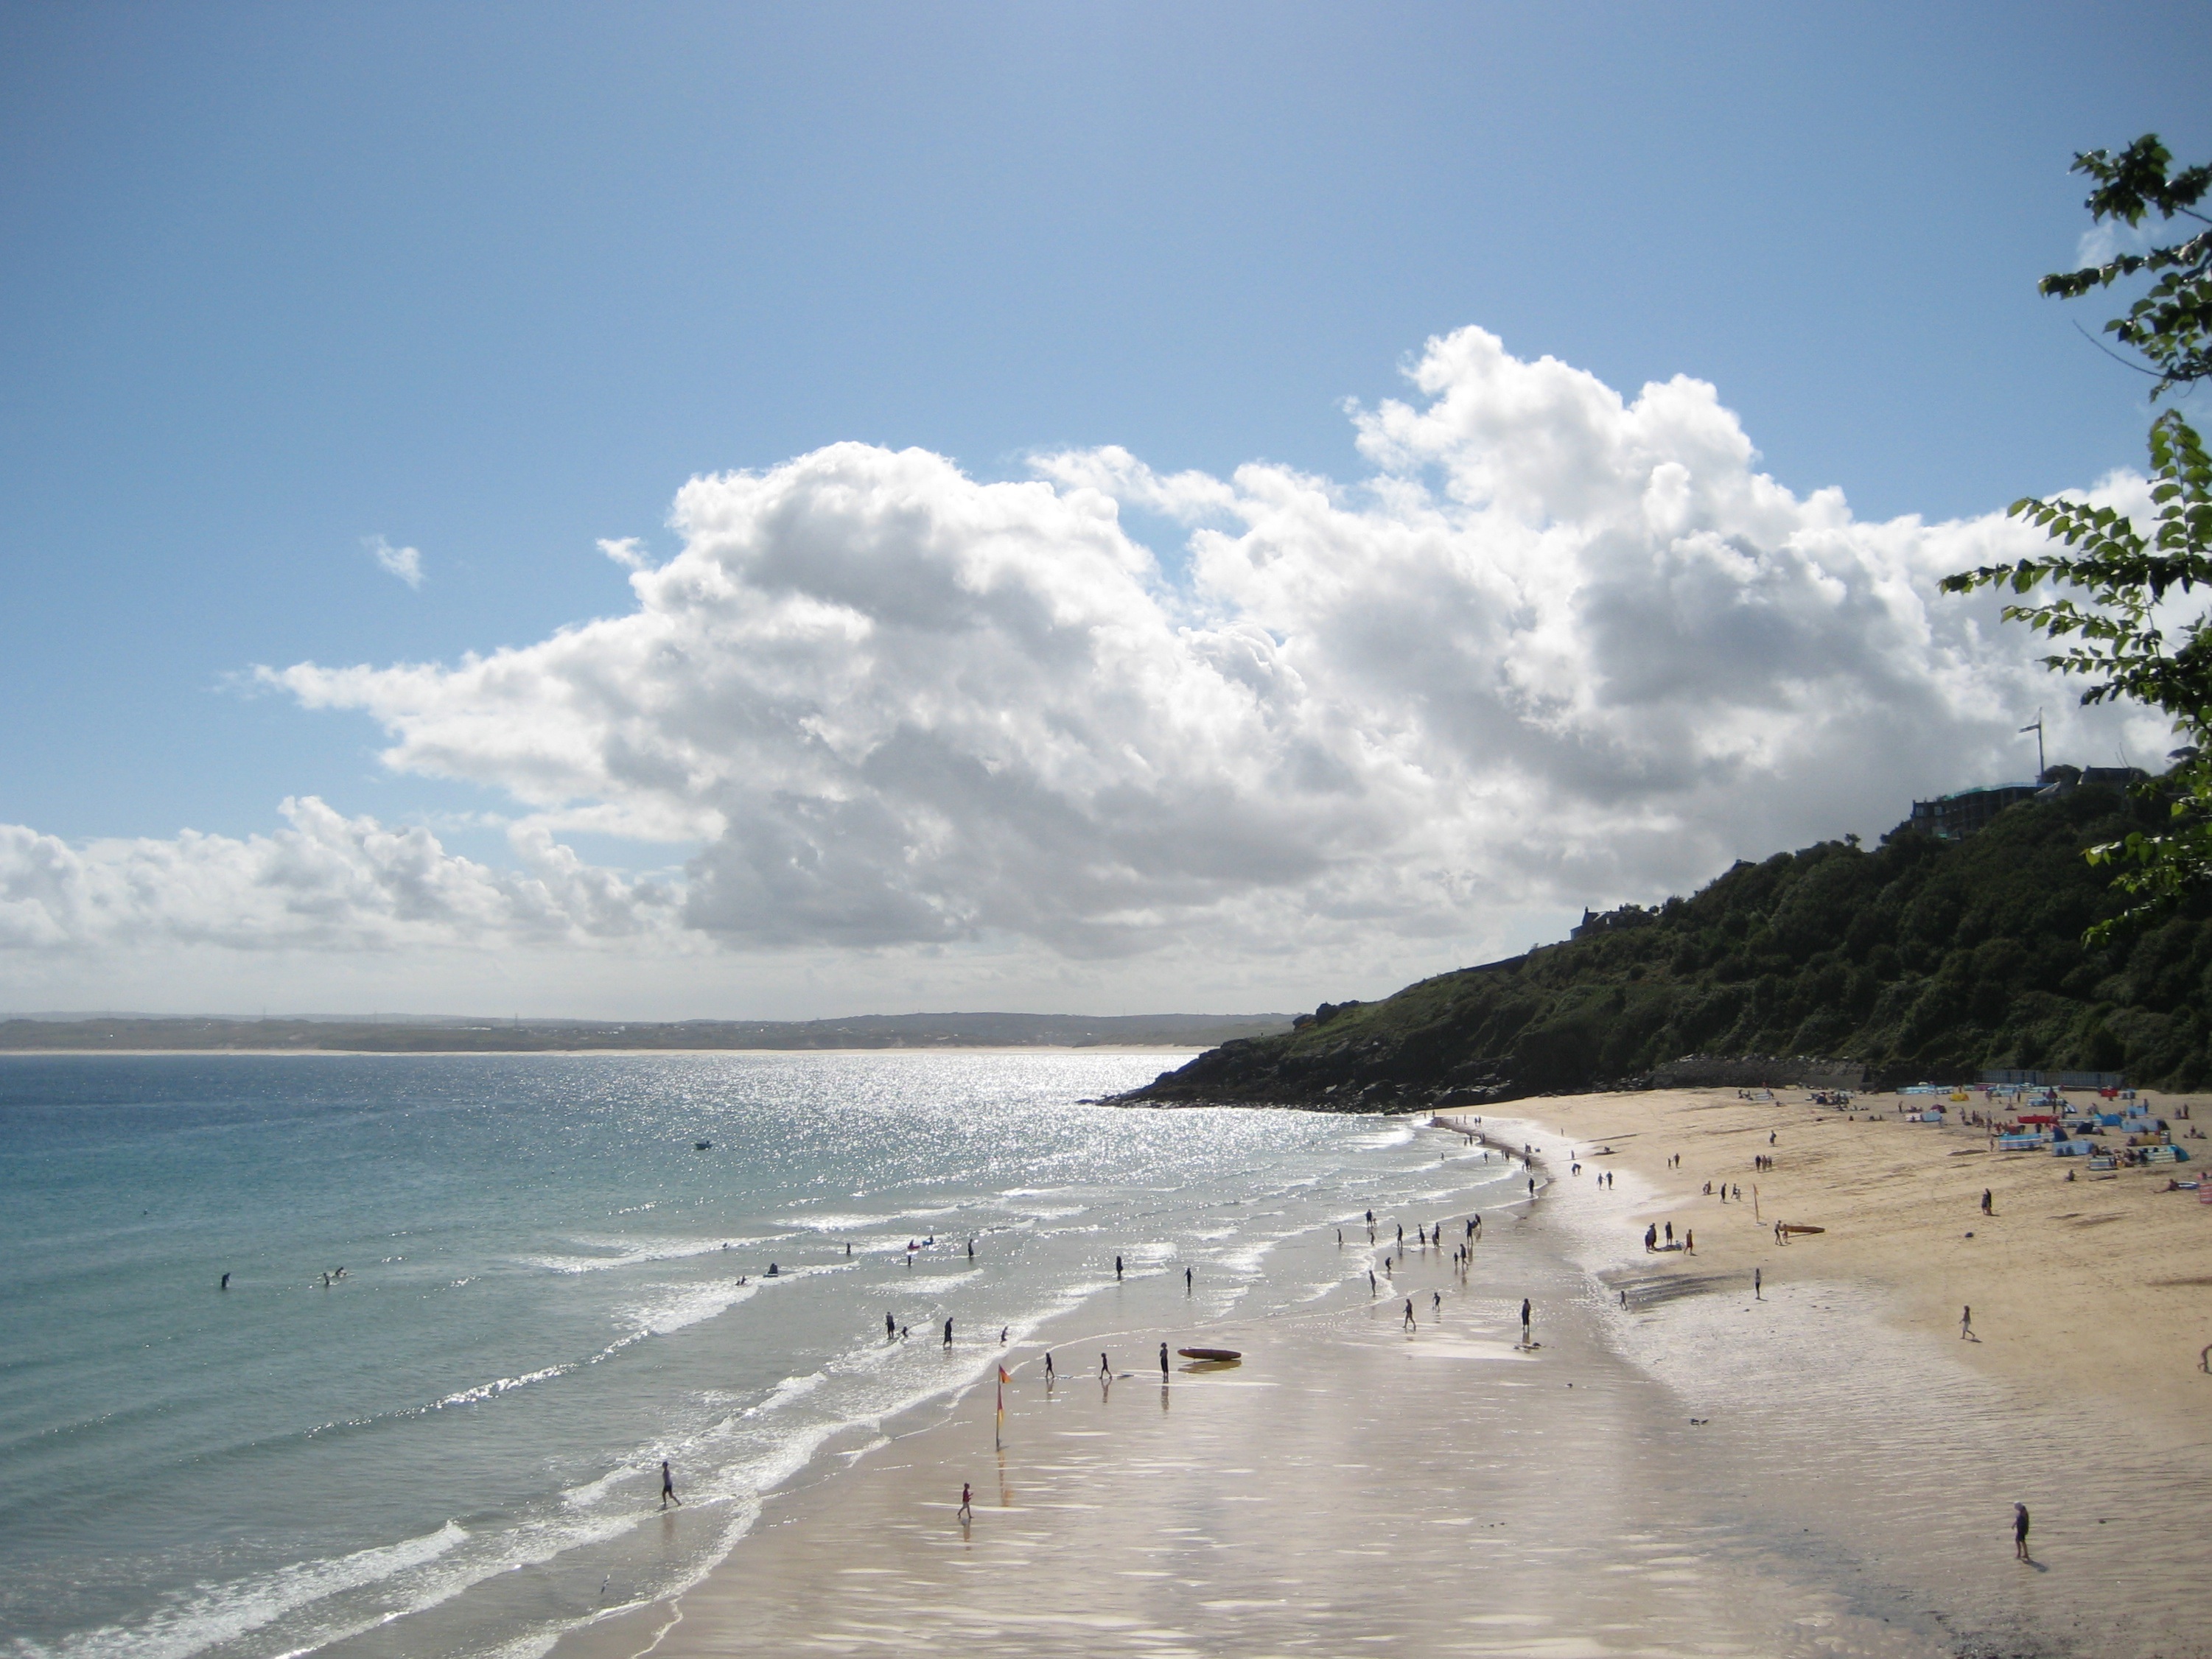
beach, sea, coast, water, path, sand, ocean, horizon, cloud, people, sky, shore, wave, view, coastal, country, vacation, coastline, holiday, bay, blue, body of water, uk, england, places, sandy, sunny, west, resort, cliffs, beaches, saint, british, st, english, britain, kingdom, cornwall, cape, cornish, st ives, wind wave, carbis bay beach, sun bathe, sky cliffs, carbis, ives